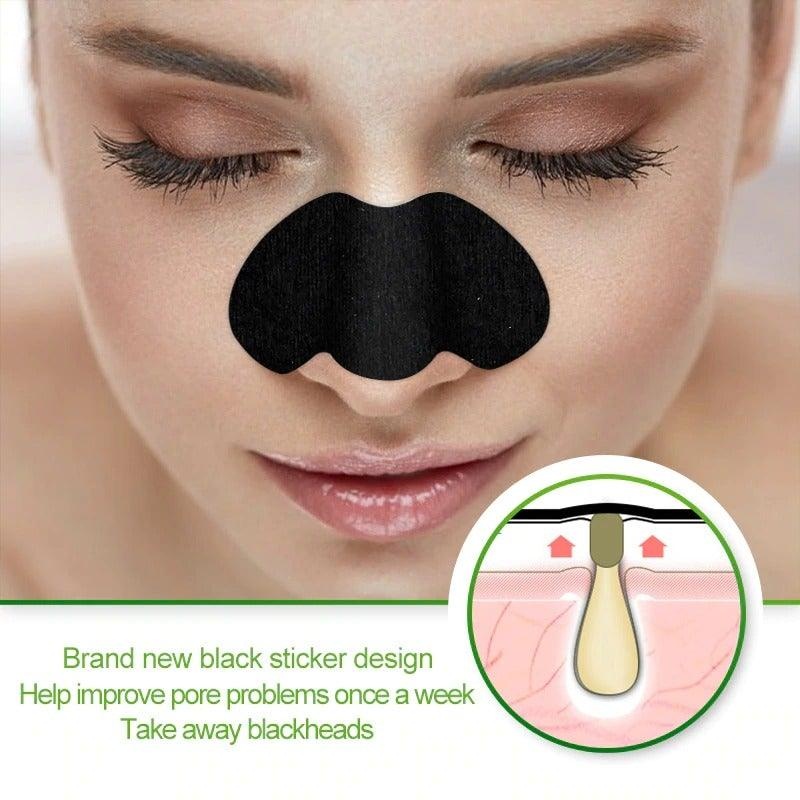
Sticky Nose Patches (100pcs)
EASY TO USE These blackhead removers are perfect for people who are looking for the simplest and fastest solution possible. The entire process of pasting a pore strip and clean the blackheads of the nose thoroughly can take as little as ten minutes! POWERFUL DEEP CLEANSING Deep cleansing pore strips aims at treating blackhead problems, removing excess oil, purifying and deep cleansing the pores, shrinking pores and leaving your skin reenergized, radiant, and smooth. EASY TO CARRY Blackhead remover strips are packed to carry conveniently and avoid damp. It can be stored conveniently in your handbag or travel bag to meet your anytime requirements. With 100 Pieces per package, they are enough for you to use for a long time.
Brand: howdoibuy-this
Category: Health & Beauty > Personal Care > Cosmetics > Skin Care > Facial Pore Strips